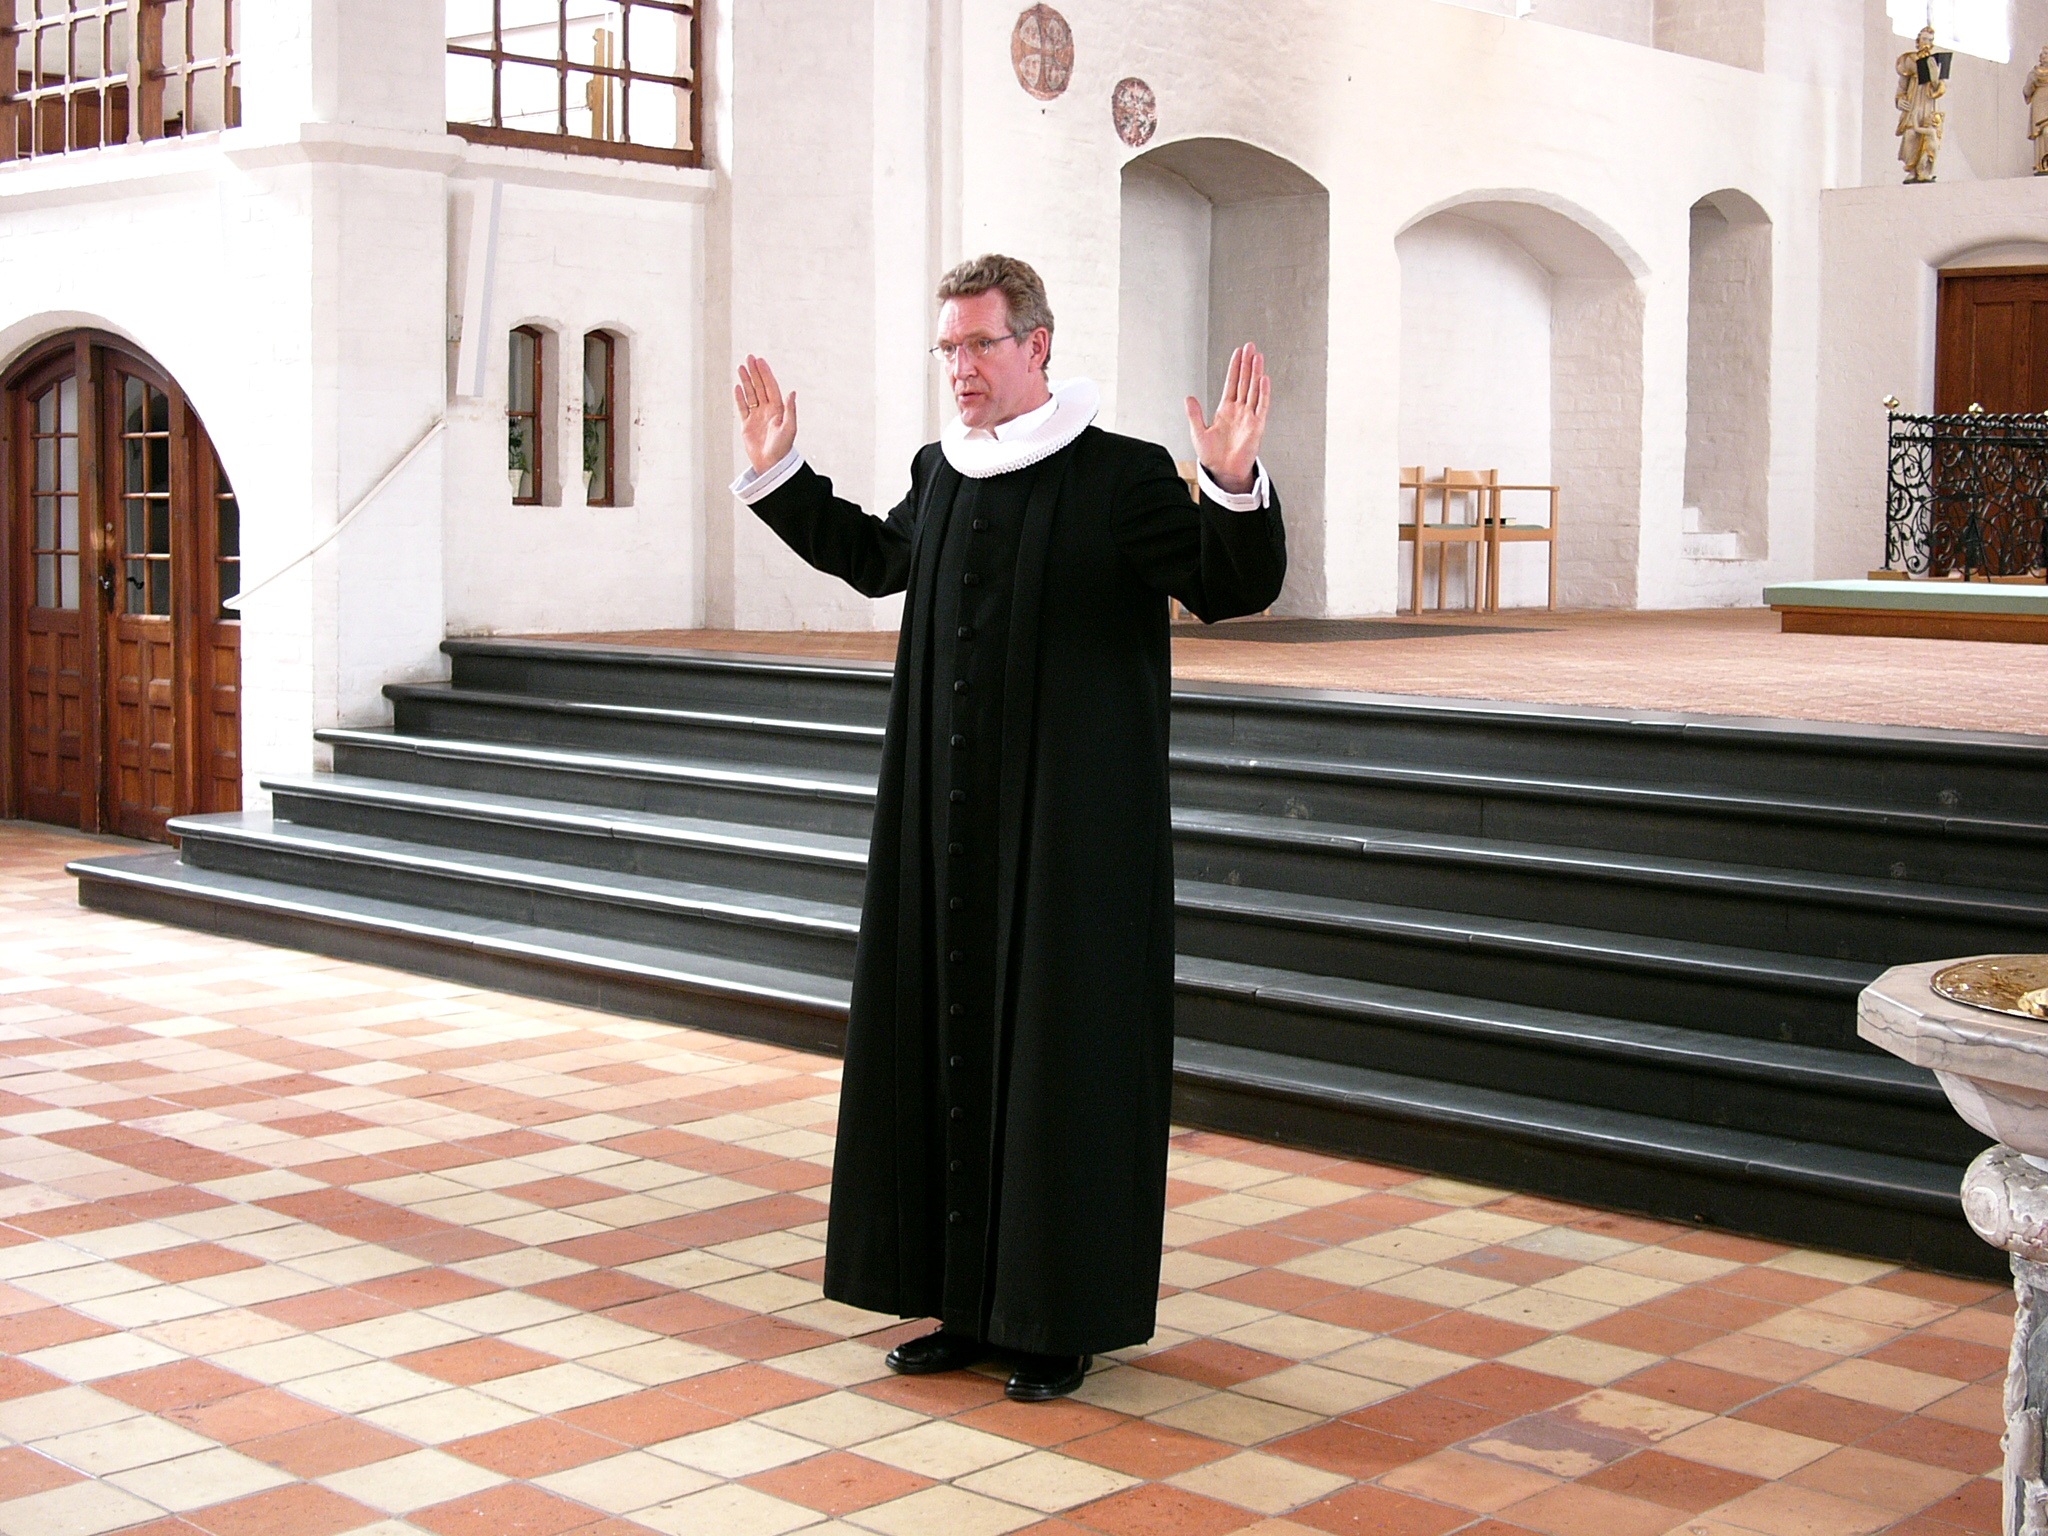
church, interior design, ceremony, blessing, plover, priest, cassock